The Waterdance

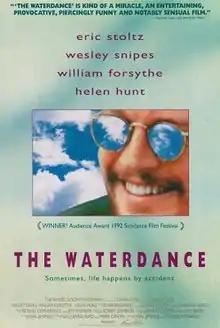
Theatrical release poster

The Waterdance is a 1992 American drama film directed by Neal Jimenez and Michael Steinberg and starring Eric Stoltz, Wesley Snipes, William Forsythe, and Helen Hunt. It was written by Neal Jimenez. The film is a semi-autobiographical story about a young fiction writer who becomes tetraplegic fully paralyzed in a hiking accident and works to rehabilitate his body and mind at a rehabilitation center.